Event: Nepal Earthquake
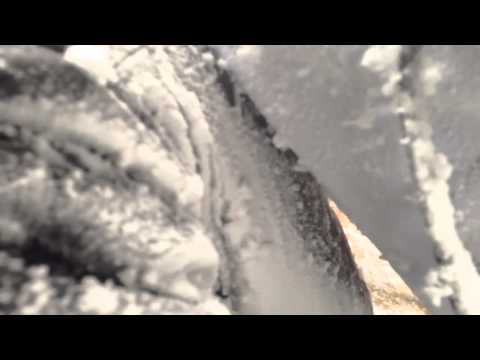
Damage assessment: no_damage